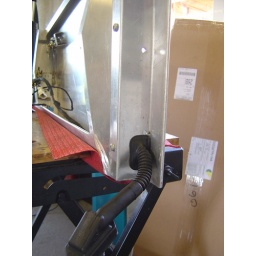
I've cut a rectangular hole in the bottom of the door for the wiring grommet to plug into.